Shimpling

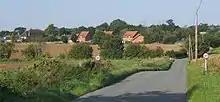
Lane west of Shimpling Street

Shimpling is in Suffolk countryside surrounded by arable farmland. It is between Sudbury and Bury St Edmunds and historically its residents have made their living from farming although other occupations included those of blacksmith, miller, carpenter, shopkeeper, beer seller, teacher and so on. Now there is no shop nor smithy, the school was closed along with the post office and police station. However the parish retains the three staples of life in their thriving community - the church, the pub and the village hall.